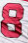
Number: 8